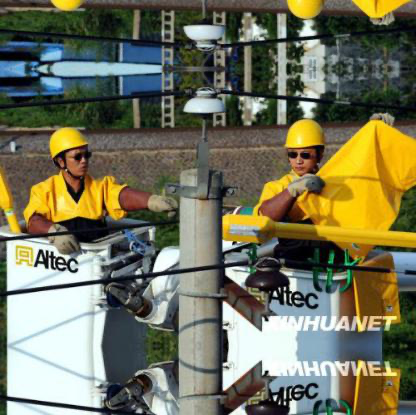
Objects in the image:
label: helmet
label: helmet
label: helmet
label: helmet